John F. Warren

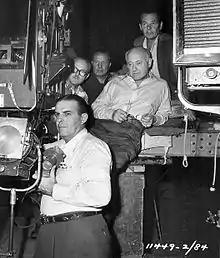
Warren (left), next to Soldier Graham and Cecil B. DeMille on the set of "Samson and Deliah", 1949

John F. Warren (May 1, 1909 – August 8, 2000) was an American cinematographer. He was nominated for an Academy Award in the category Best Cinematography for the film "The Country Girl".